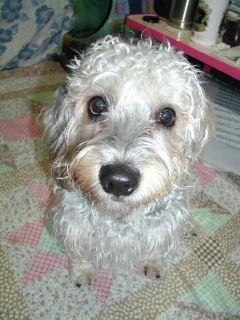
Dandie_Dinmont